Fluorosulfates

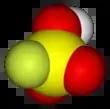
The parent acid, fluorosulfuric acid.

The fluorosulfates or fluorosulfonates are a set of salts of fluorosulfuric acid with an ion formula SOF. The fluorosulfate anion can be treated as though it were a hydrogen sulfate anion with hydroxyl substituted by fluorine. The fluorosulfate ion has a low propensity to form complexes with metal cations. Since fluorine is similar in size to oxygen, the fluorosulfate ion is roughly tetrahedral and forms salts similar to those of the perchlorate ion. It is isoelectronic with sulfate, . When an organic group is substituted for the anions, organic fluorosulfonates are formed.